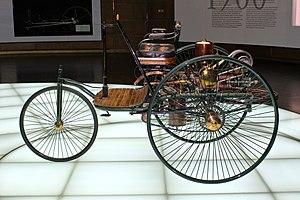
Benz & Cⁱᵉ était un constructeur automobile allemand, fondé par Carl Benz en 1883.
Carl Benz, né le 25 novembre 1844 à Mühlburg, quartier de Karlsruhe et mort le 4 avril 1929 à Ladenburg, est un inventeur allemand, pionnier de l'automobile, et fondateur de Benz & Cⁱᵉ qui devint Mercedes-Benz en 1926, après la fusion avec Daimler-Motoren-Gesellschaft.
Le Benz Patent-Motorwagen Nummer 1, fabriqué par Carl Benz en 1885, est considéré par certains comme la première automobile de l'histoire, en raison du moteur à explosion qui constitue son système de propulsion. Pour d’autres, c'est en 1884 que la première automobile mue par un moteur à combustion interne quatre temps à pétrole, brevetée par Édouard Delamare-Deboutteville et Léon Malandin, parcourut ses premiers kilomètres. Par ailleurs, le British Royal Automobile Club et l'Automobile Club de France s'accordent à dire qu'il s'agit du fardier de Nicolas Joseph Cugnot.